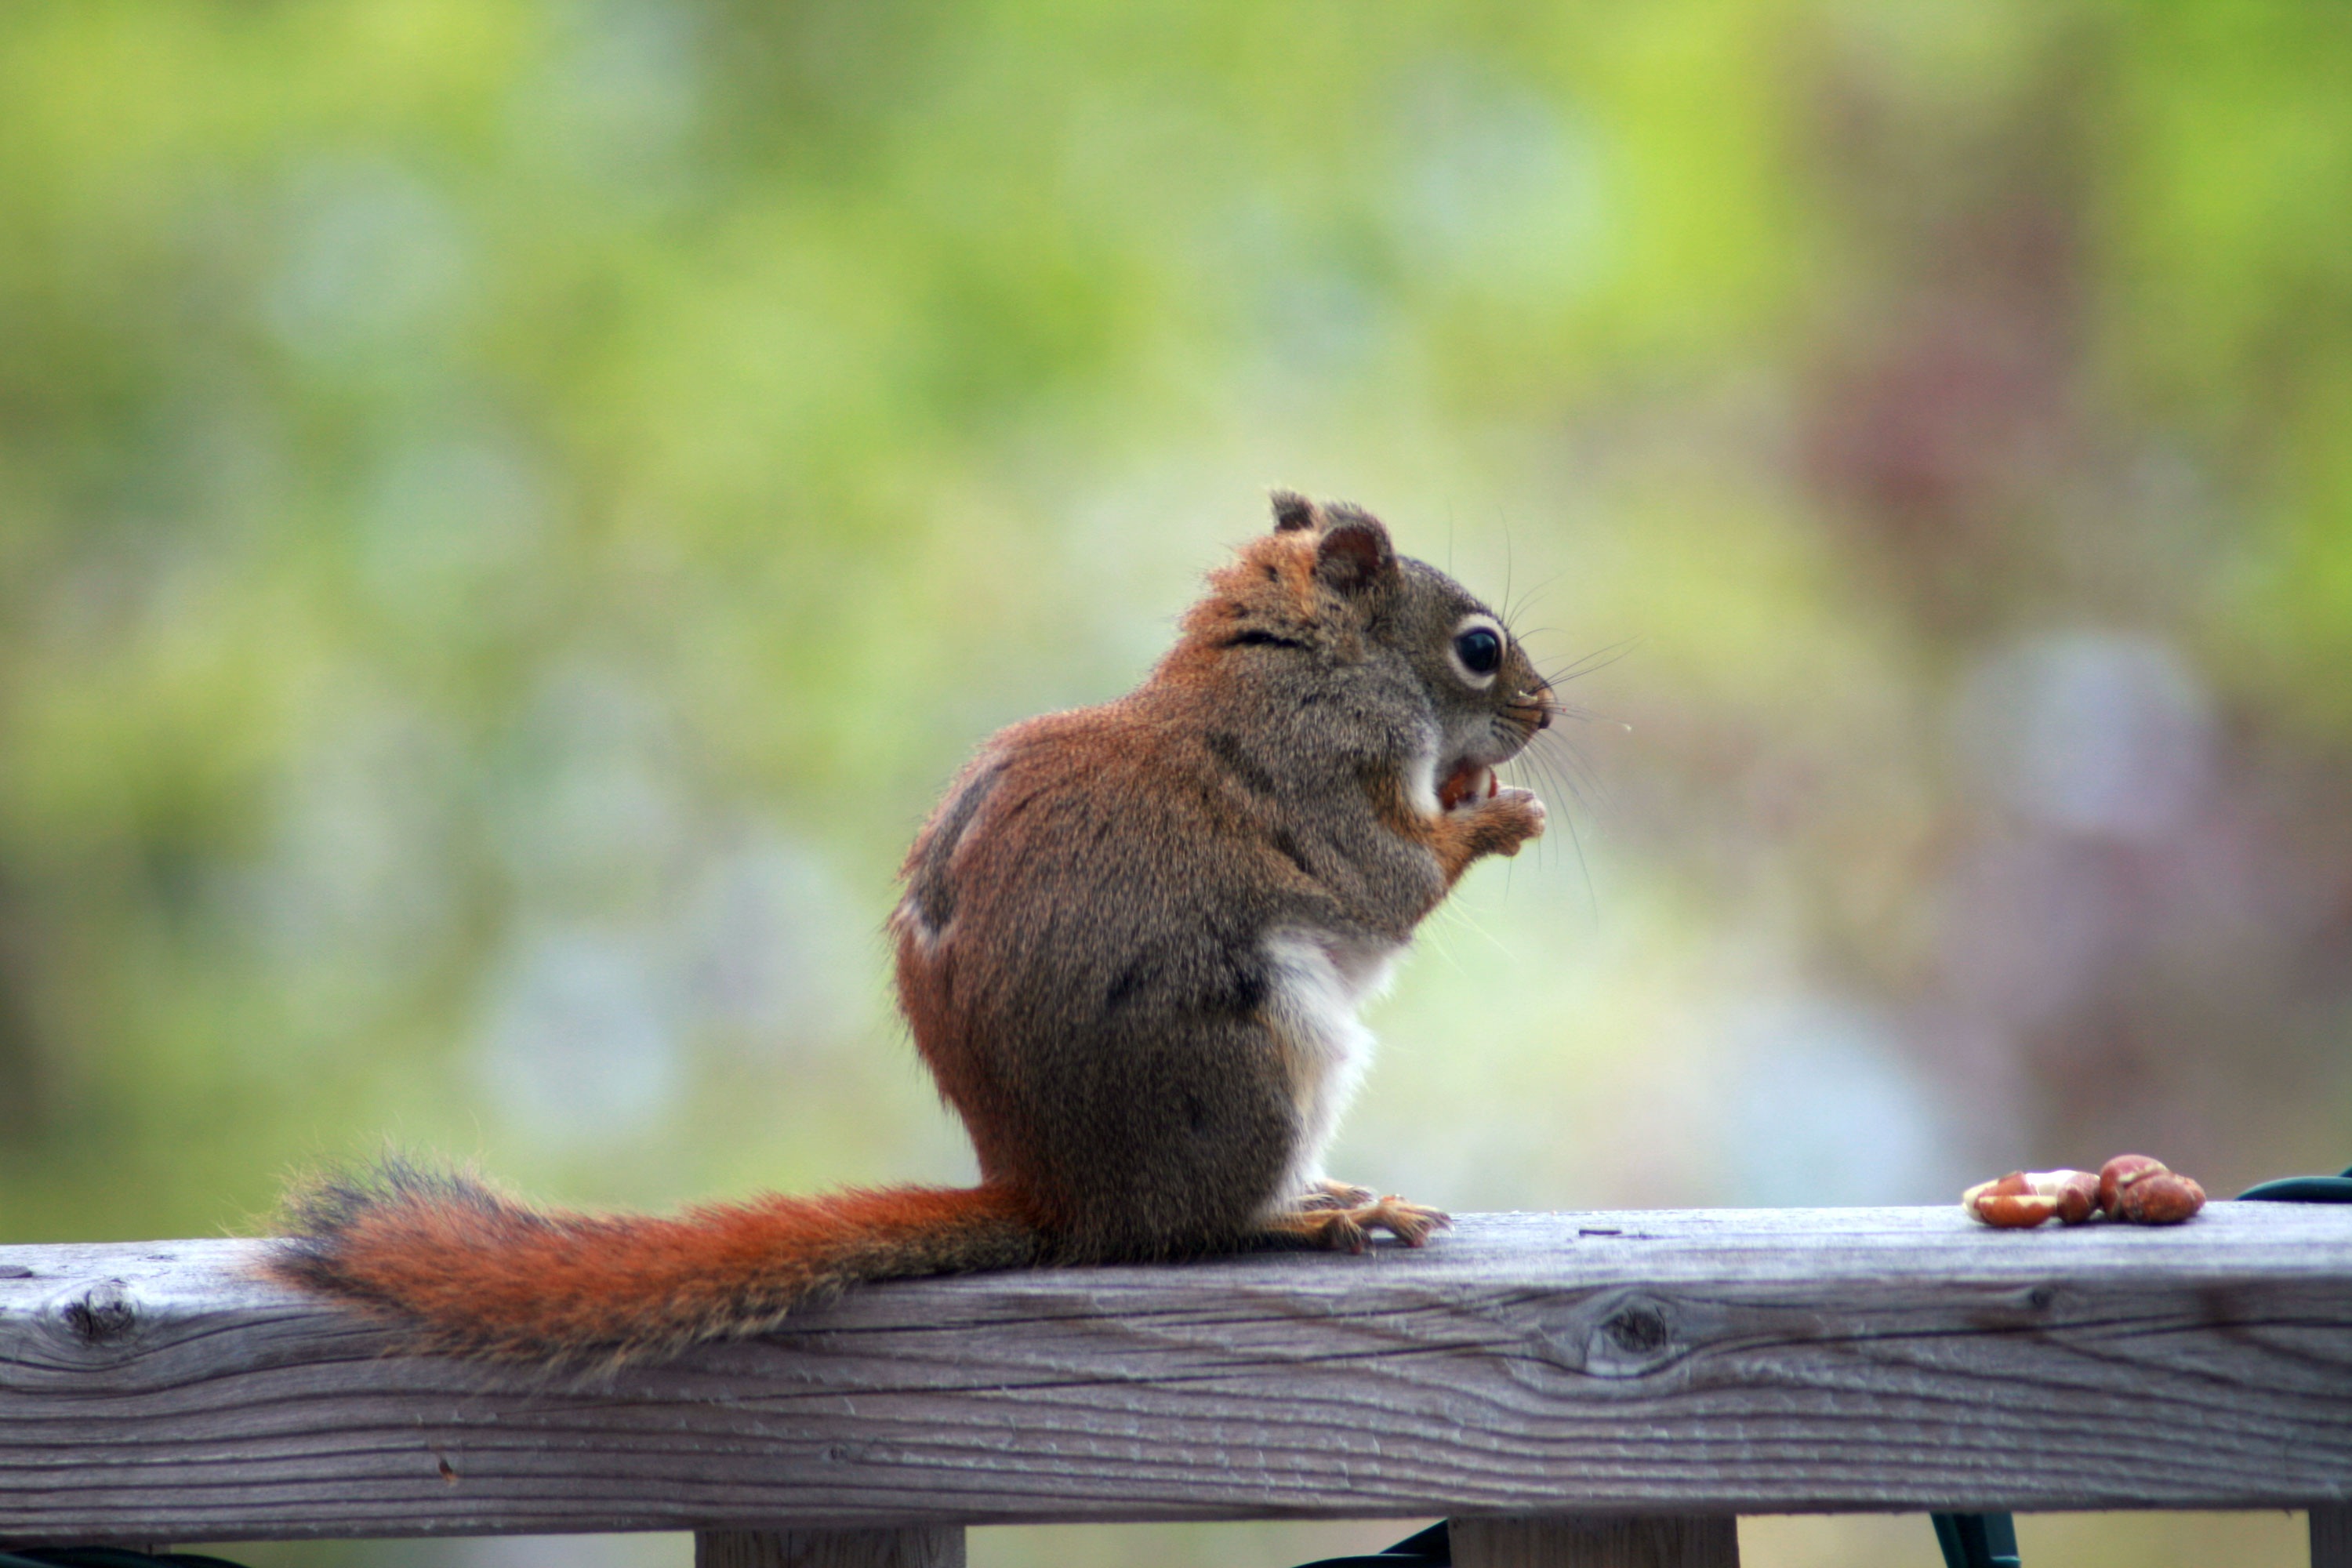
nature, animal, wildlife, wild, mammal, squirrel, rodent, fauna, nuts, eating, vertebrate, cureuil, nouvelle cosse, fox squirrel